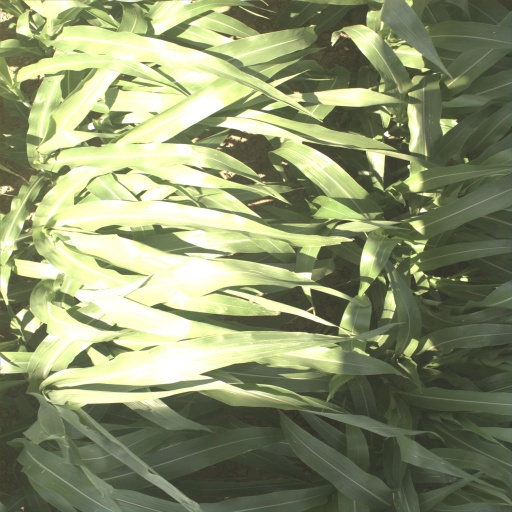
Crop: sorghum